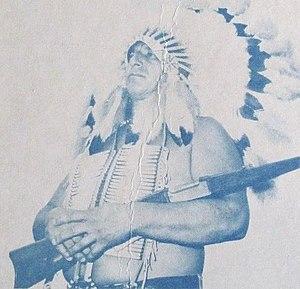
Chief Jay Strongbow sur une affiche de la 125ème foire de Brooklyn du 27-28-29 août 1976